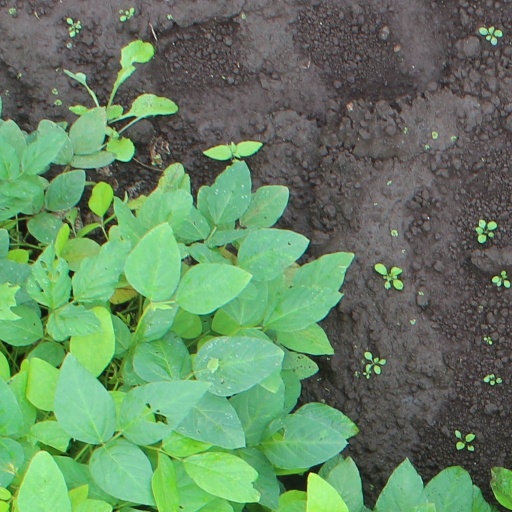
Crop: soybean